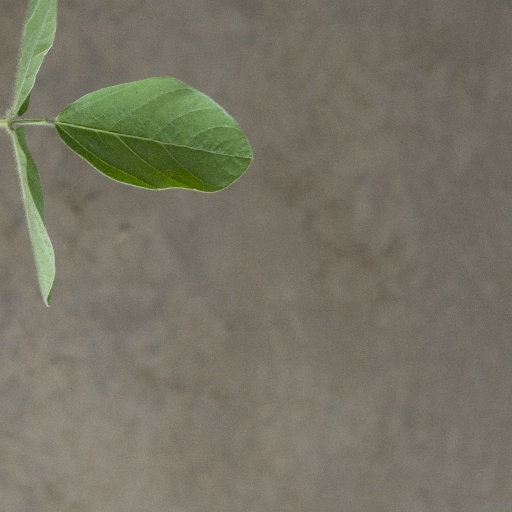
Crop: soybean